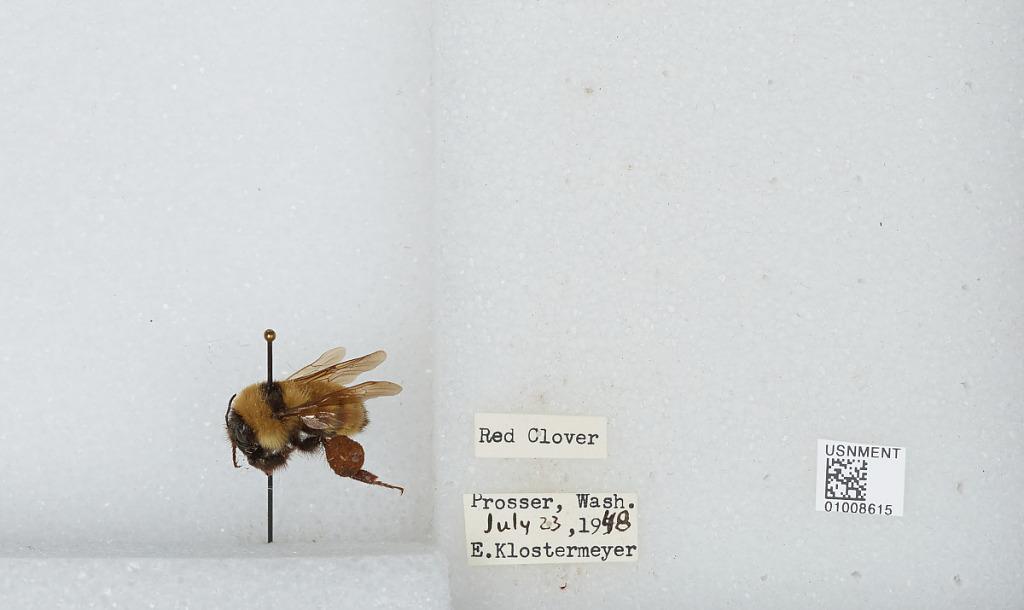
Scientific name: Bombus (Fervidobombus) fervidus fervidus (Fabricius)
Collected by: E. Klostermeyer
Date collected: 1948-7-23
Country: United States
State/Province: Washington
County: Benton
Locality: Prosser
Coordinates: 46.2069, -119.766